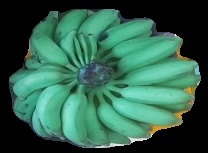
Variety: elakki-bale
Grade: grade2